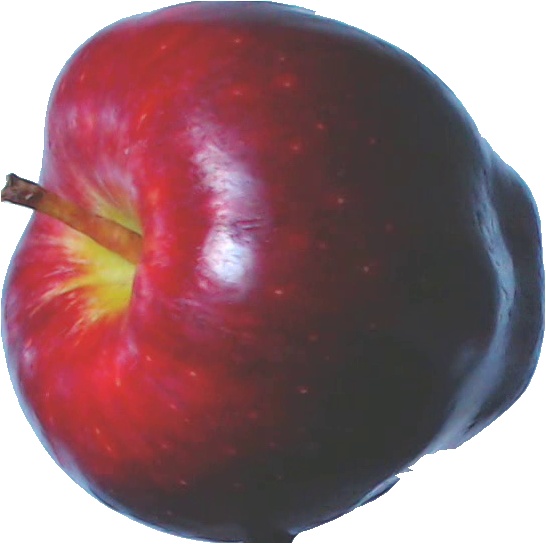
Label: apple_red_delicios_1